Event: Nepal Earthquake
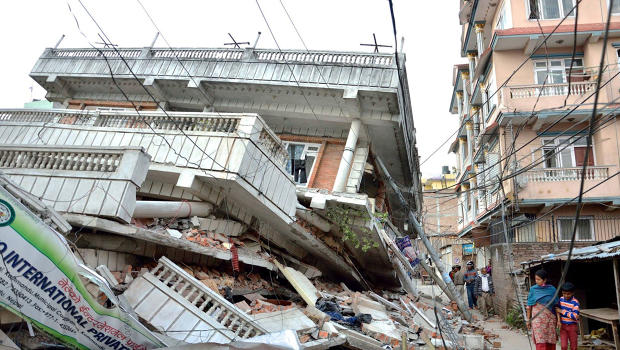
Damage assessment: damage